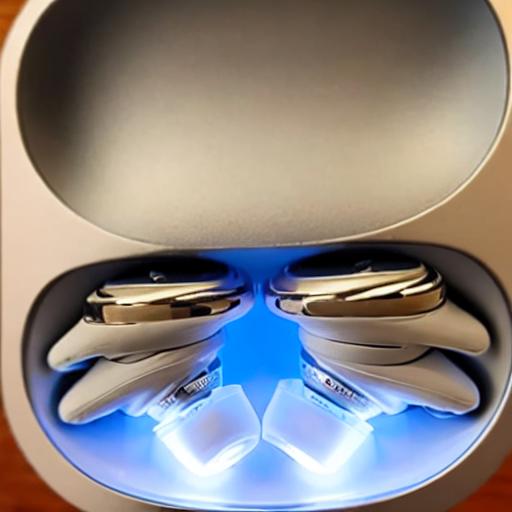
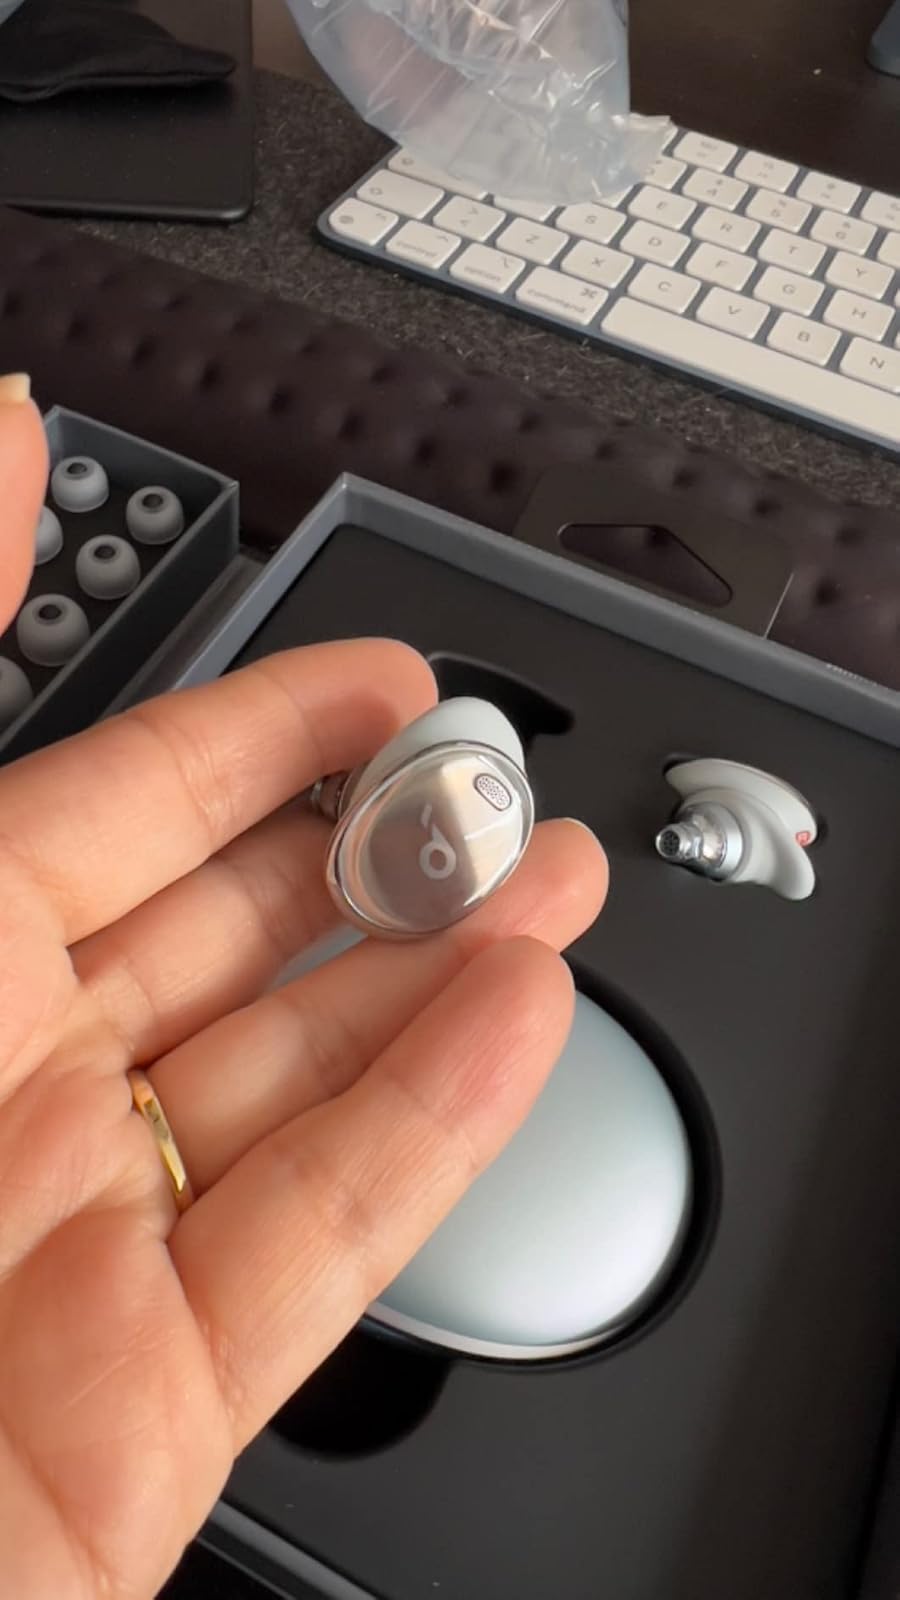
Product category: earbuds
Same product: no